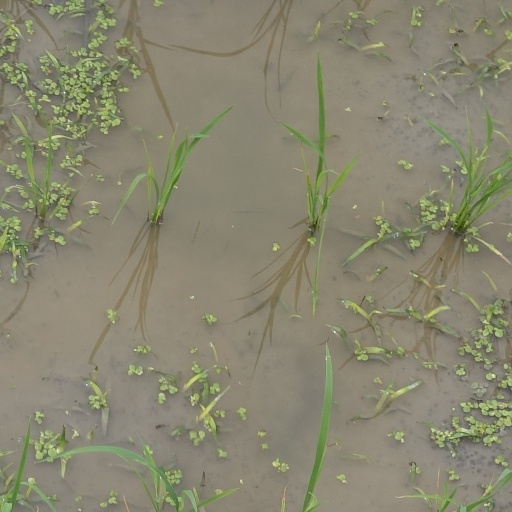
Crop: rice